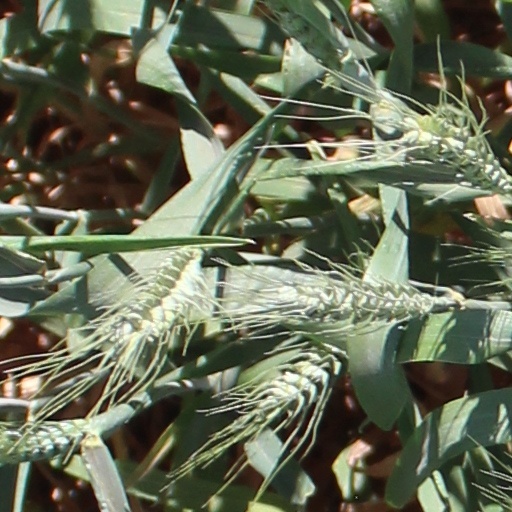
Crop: wheat